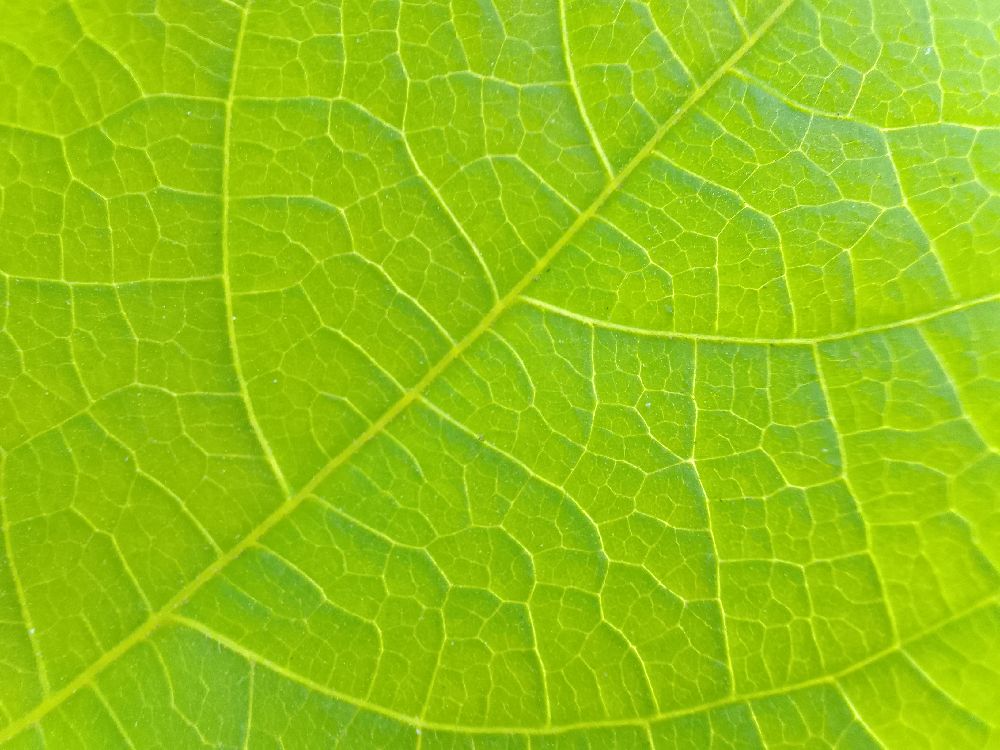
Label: healthy